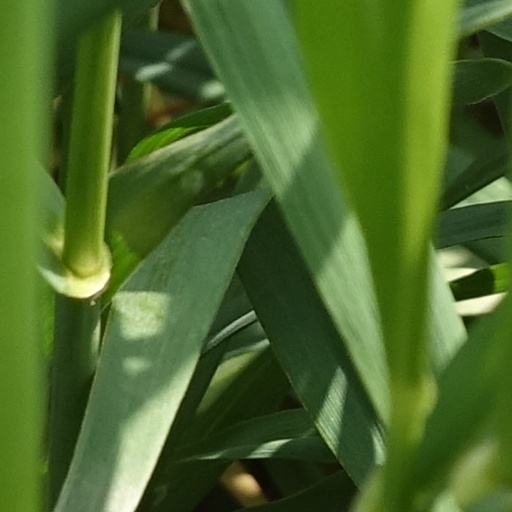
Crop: wheat